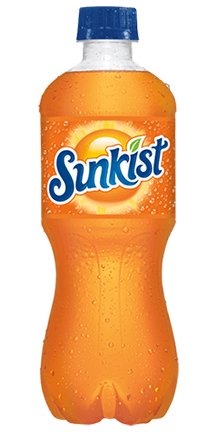
Item Name: Sunkist, 20 Ounce
Product Description: Soda Soft Drinks
Value: 20.0
Unit: Ounce

Price: 2.28